Black Bear (film)

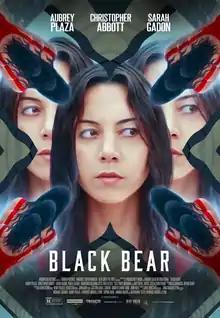
Release poster

Black Bear is a 2020 American psychological drama film written and directed by Lawrence Michael Levine. It stars Aubrey Plaza, Christopher Abbott, Sarah Gadon, Paola Lázaro, and Grantham Coleman.